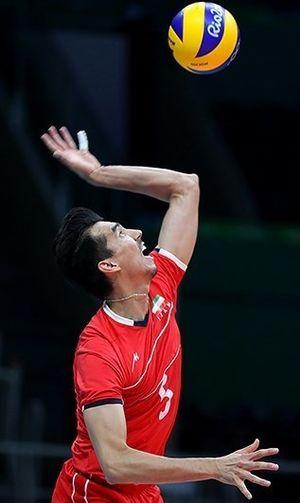
Volley-ball, match entre l'Iran et l'Egypte aux Jeux Olympiques en 2016